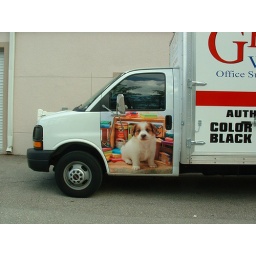
Vehicle wrapped doors of a cute puppy dog surrounded by stationary. Did this for a wholesale office supplier.